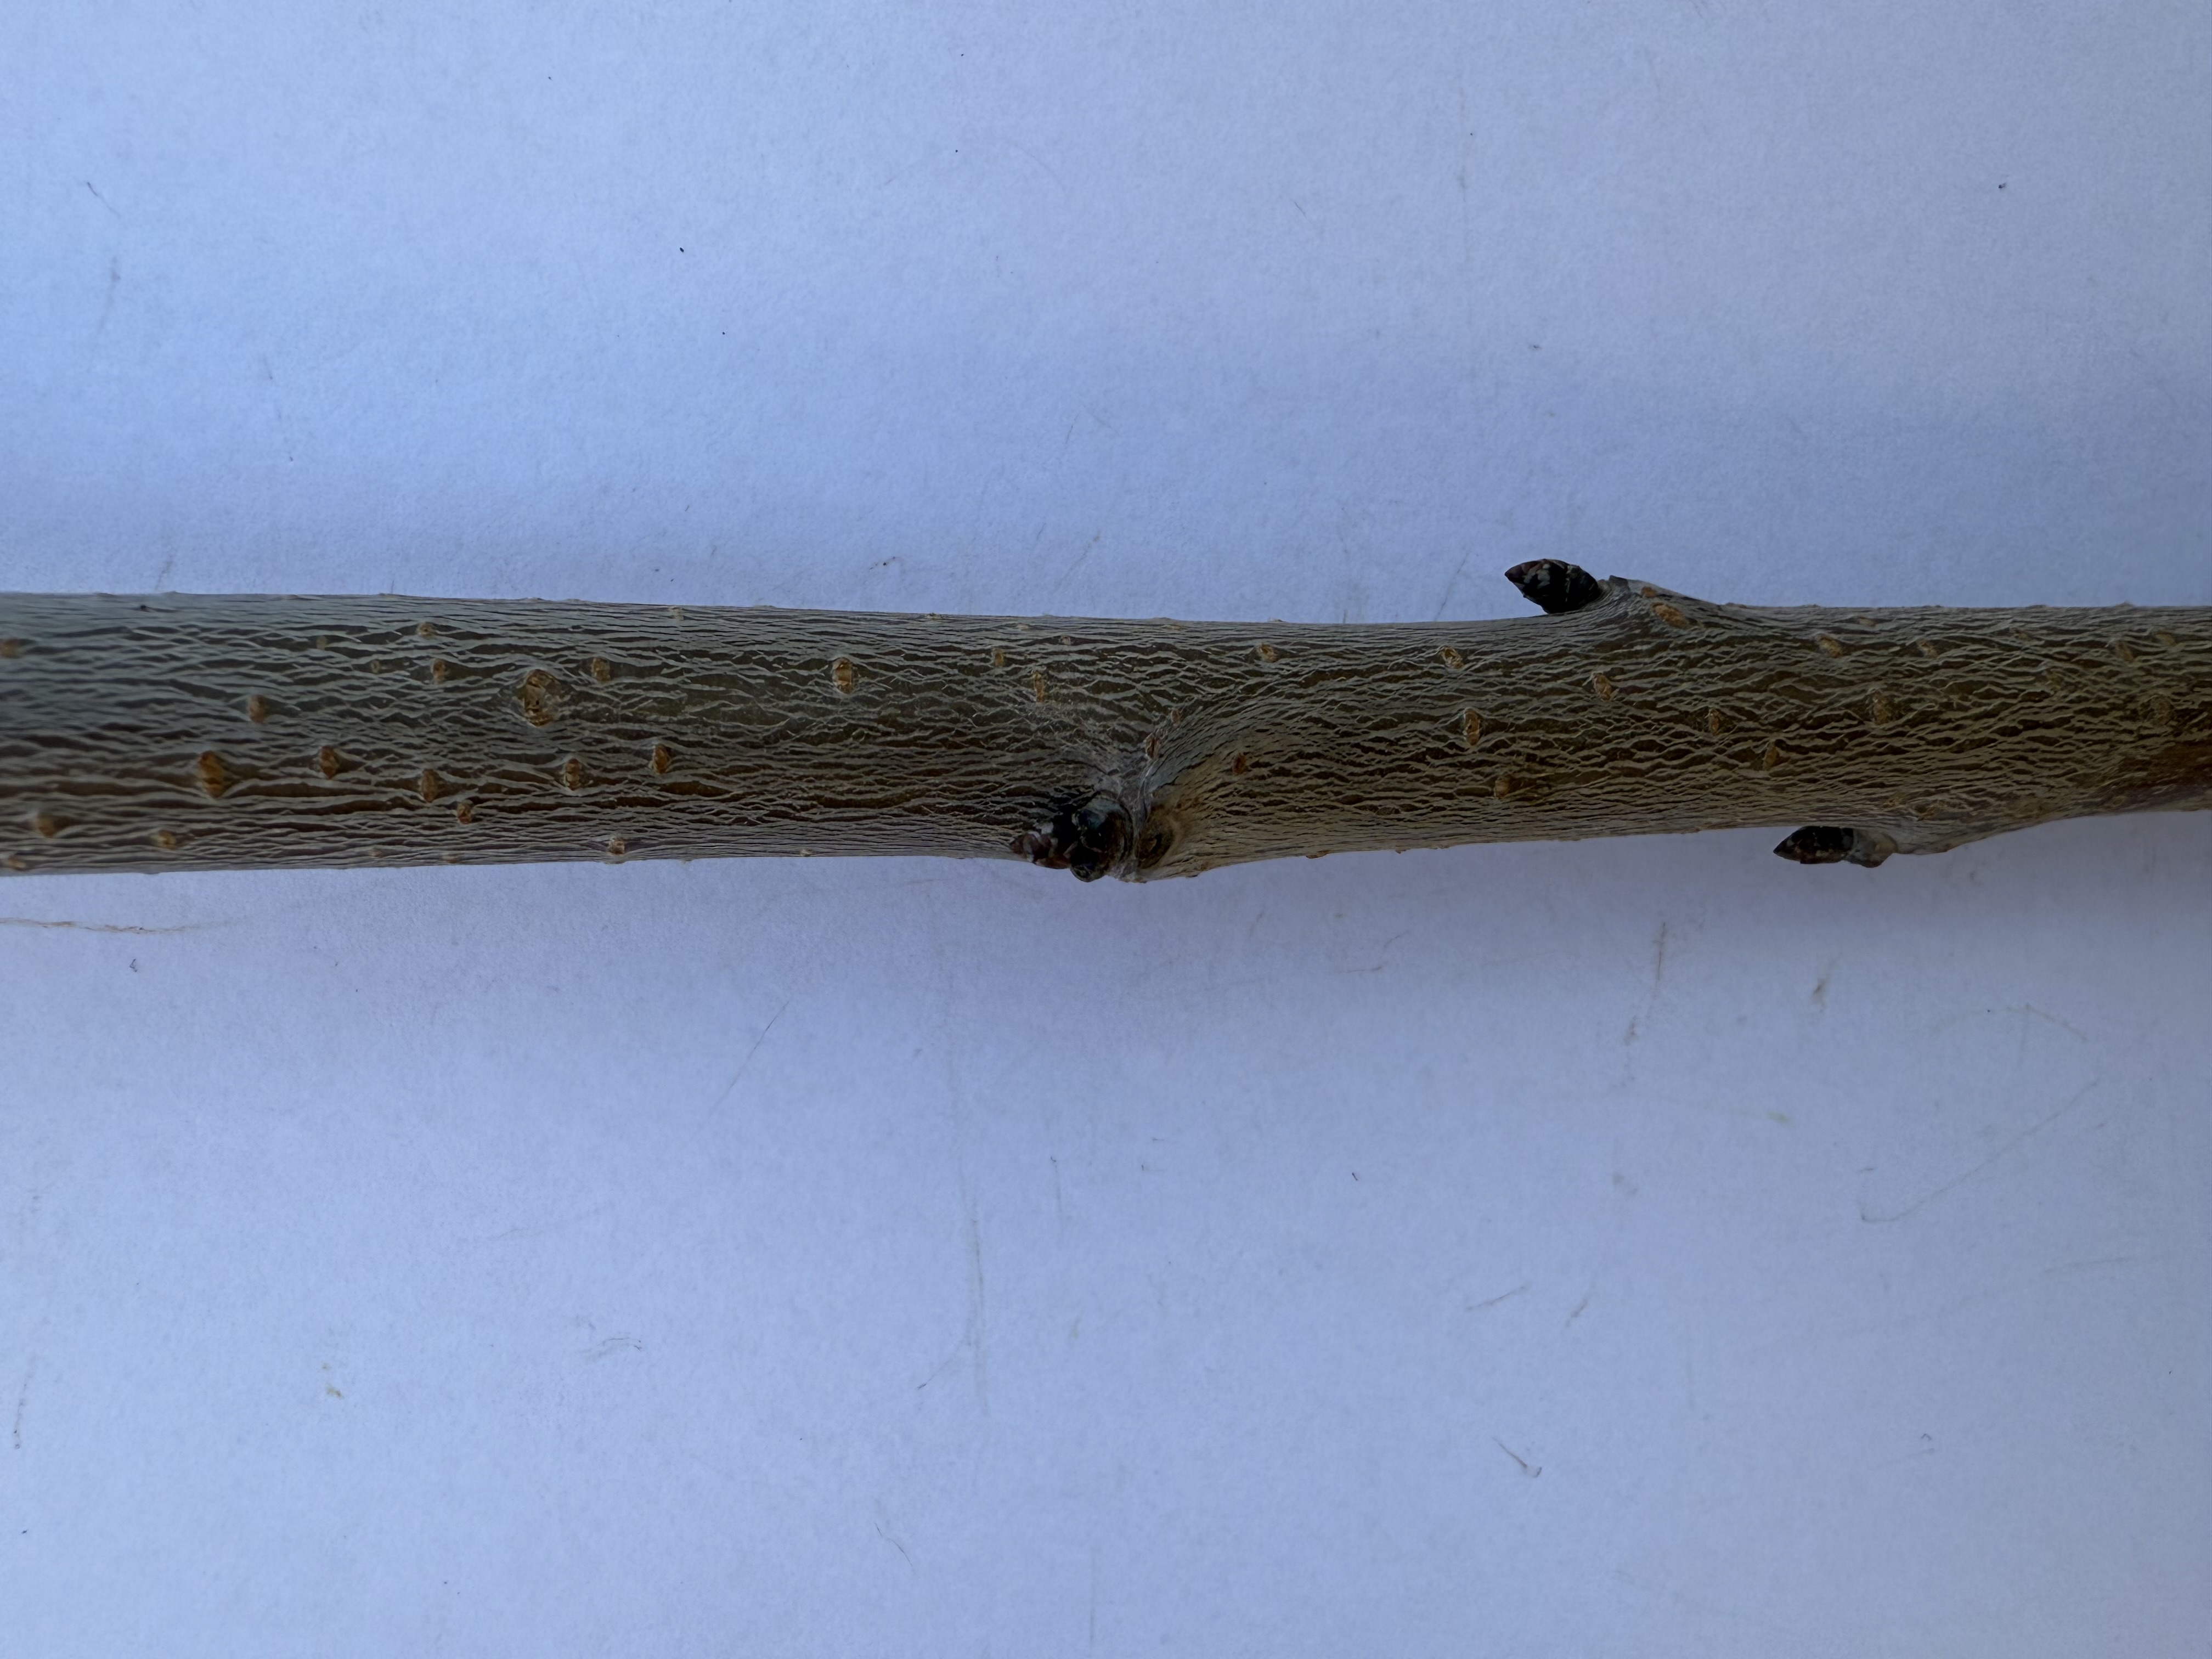
Variety: Yellow Cherry